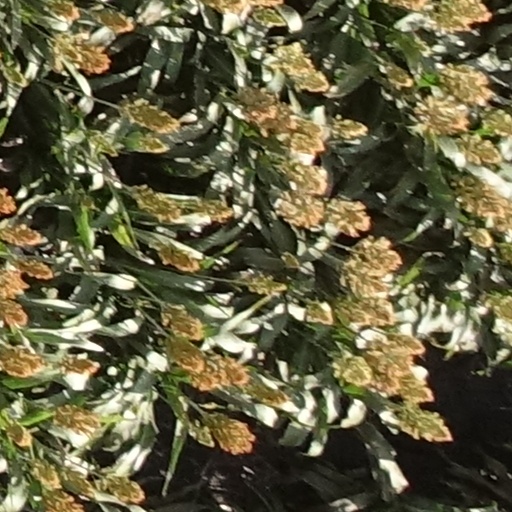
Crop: sorghum